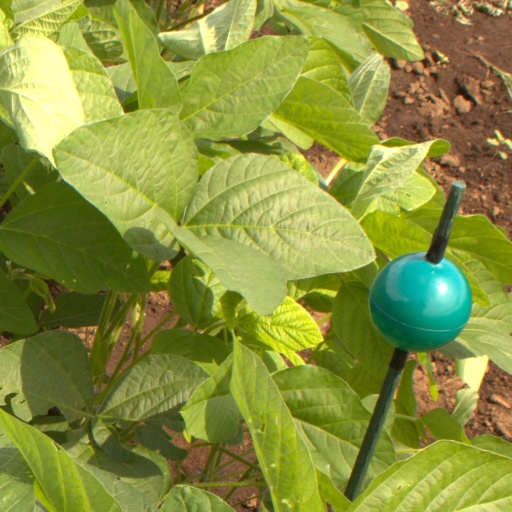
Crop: soybean